Buffalo Trace Distillery

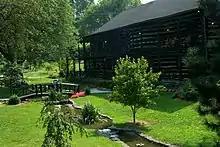
Grounds and guest house

The company claims the distillery to be the oldest continuously operating distillery in the United States. Another distillery with similar historical extent is Burks' distillery, now used for production of Maker's Mark. According to its citation in the registry of National Historic Landmarks, Burks' Distillery's origins extend to 1805, and Burks' Distillery is listed in the "Guinness Book of World Records" as the oldest operating bourbon distillery.